Regions of Western Australia

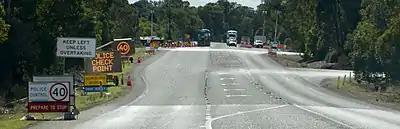
Chittering checkpoint from the south, May 2020

During the Western Australian government response to the COVID-19 pandemic, travel between regionsother than between Perth and Peelwas restricted, with police checkpoints set up at the borders. Only essential travel was allowed. At some checkpoints, police were assisted by army and State Emergency Service personnel; the army did not have any authority to prosecute or arrest. Remote communities and some "biosecurity areas" had further travel restrictions due to the lack of medical facilities and number of high risk community members. Some inter-regional restrictions were lifted on 18 May, and on 5 June all regional restrictions were removed except for remote Aboriginal communities.